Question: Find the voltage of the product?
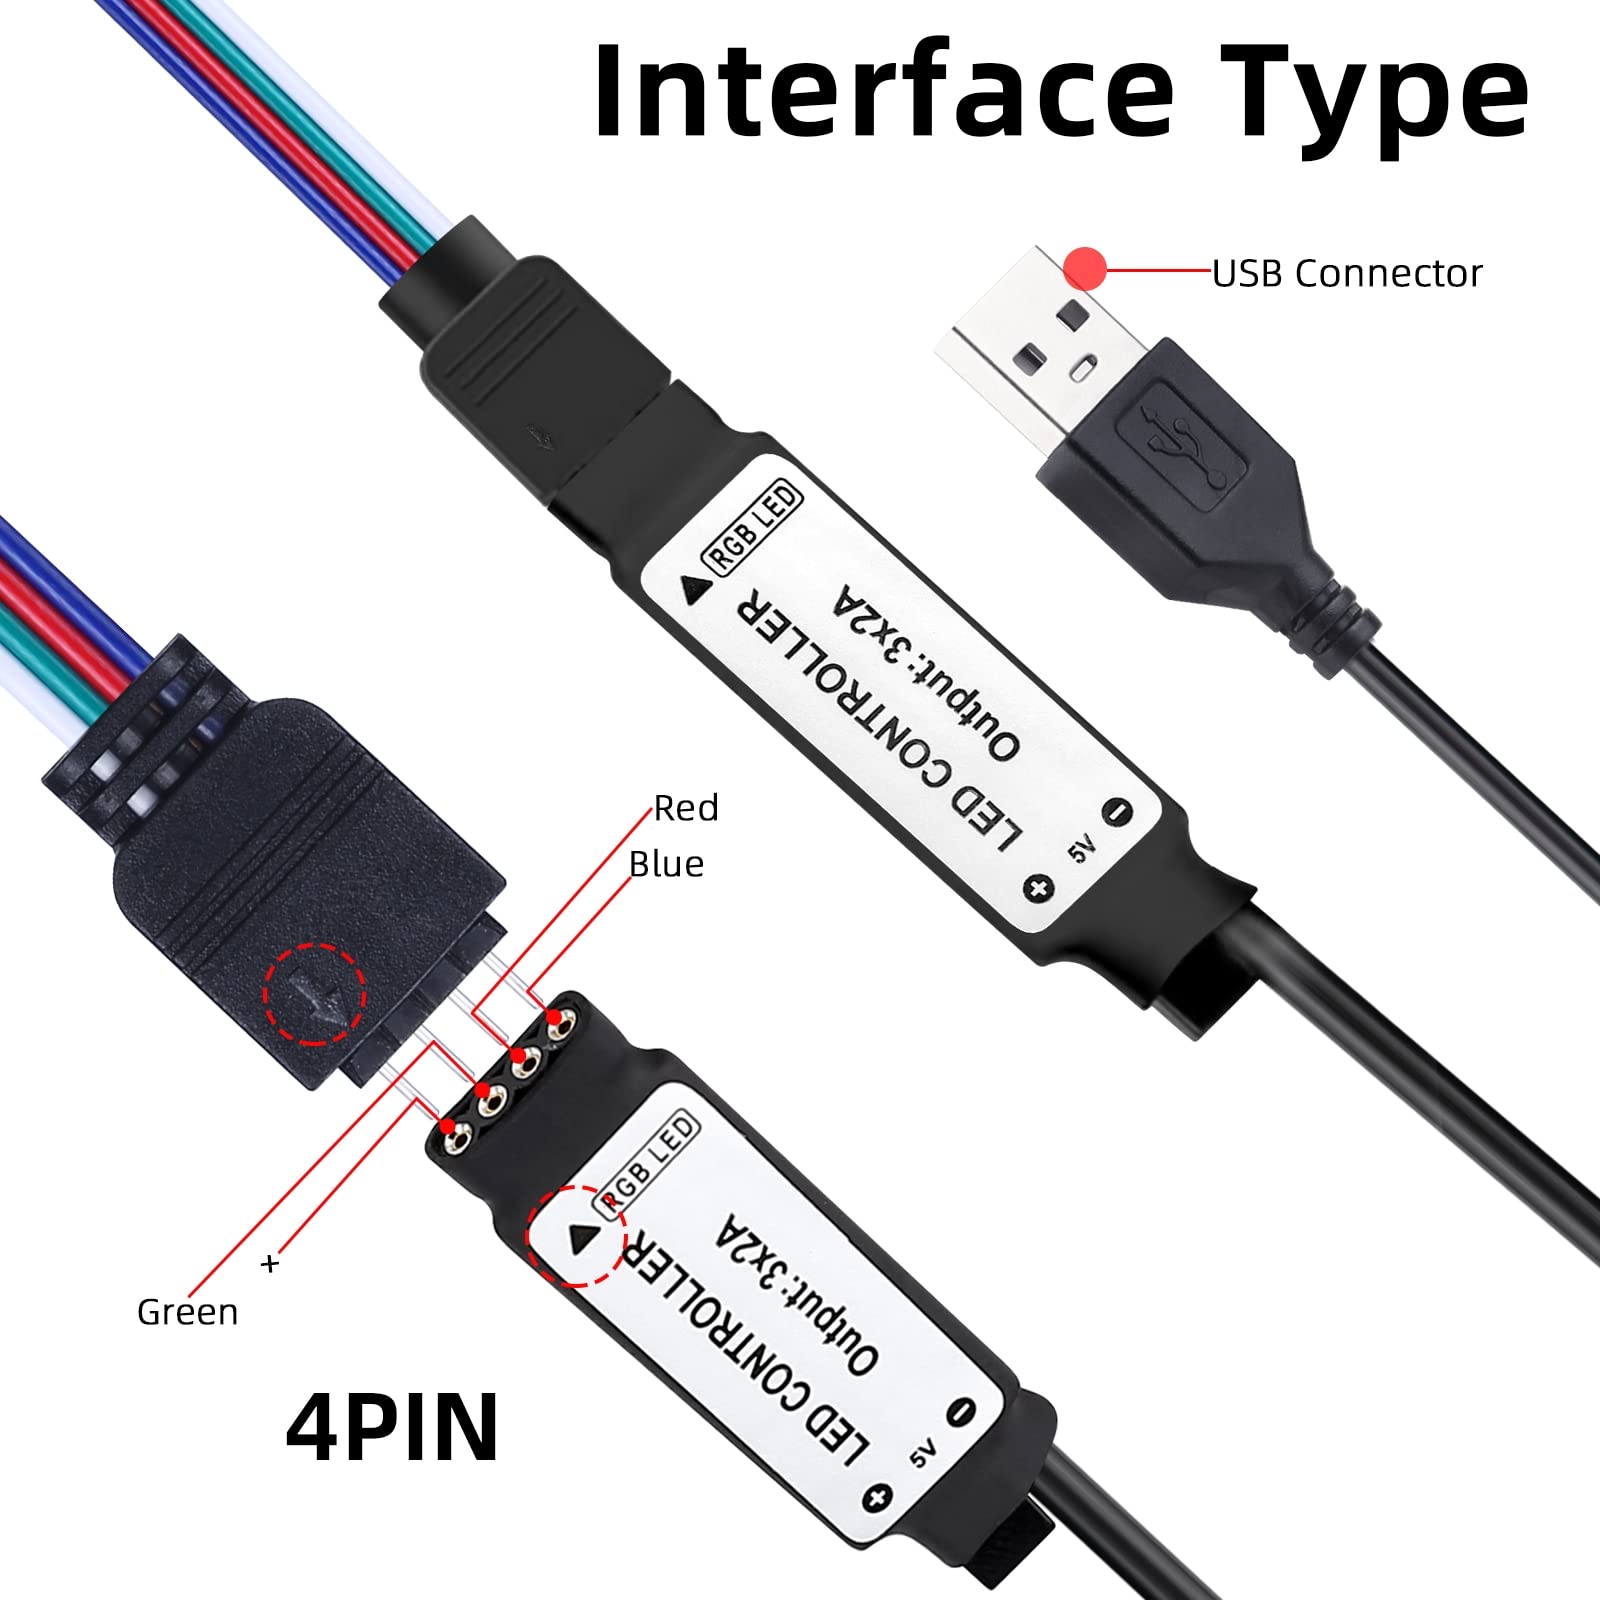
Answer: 5.0 volt